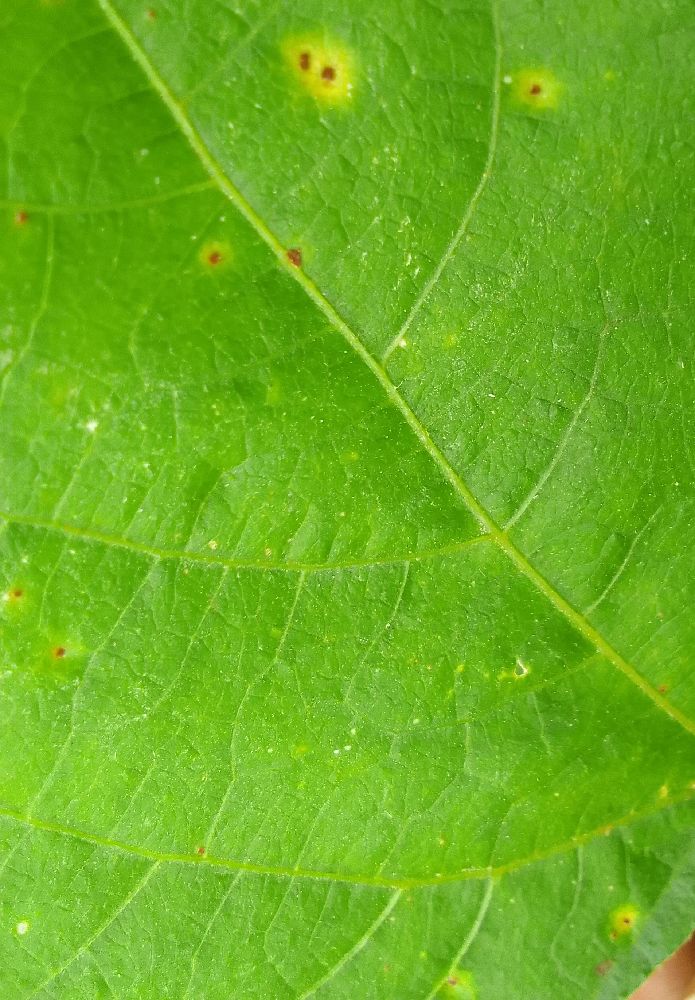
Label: rust